List of cults of personality

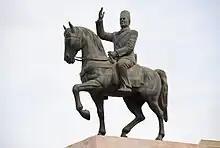
Statue of Habib Bourguiba.

After taking power in a coup in 1961, President Park Chung Hee developed a personality cult of a type identical to his northern counterpart, with his image on posters and paintings that were displayed dynamically at marches and stadium gatherings. Many themes of Park's propaganda were very similar to those of North Korea, one example is being seen planting trees in a planting ceremony.